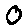
Label: 0